Yatagawa Station

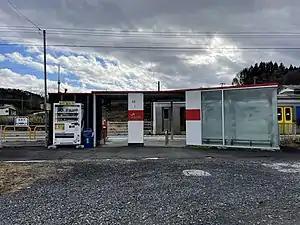
Yatagawa Station in 20 December 2021

is a railway station in the city of Kōriyama, Fukushima, Japan operated by East Japan Railway Company (JR East).